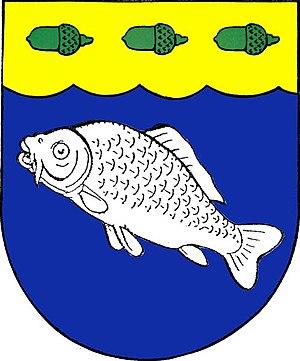
Sopřeč est une commune du district de Pardubice, dans la région de Pardubice, en République tchèque. Sa population s'élevait à 275 habitants en 2017.